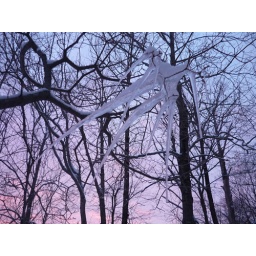
A naturally-occurring icicle sculpture that a tree near the house made. Way to go, nature!